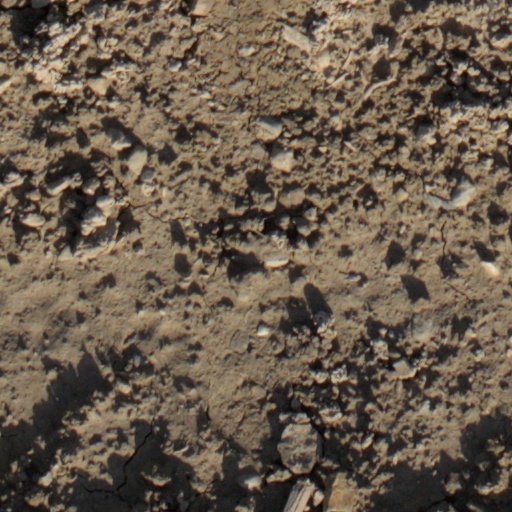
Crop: wheat